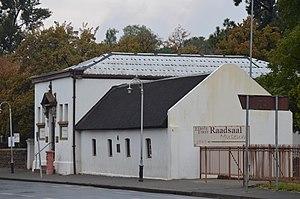
La convention de Bloemfontein est une convention par laquelle le gouvernement britannique reconnaît formellement l'indépendance des Boers dans la région comprise entre le fleuve Orange et la rivière Vaal, territoire qui était celui de la Souveraineté de la rivière Orange. Il en résulte l'institution de la république boer de l'État libre d'Orange.